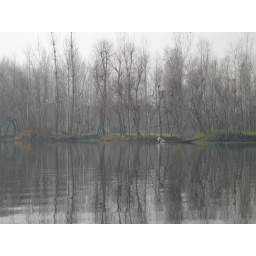
man on a shakara boat in front of a network of narrow canals that cut through the forest and surrounding neighborhoods